List of Blood+ characters

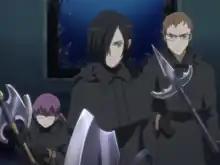
The three longest-living Schiff From left to right: Lulu, Moses, and Karman

The Schiff are soldiers created by a group of scientists led by Boris using Diva's blood, under the sponsorship of Amshel Goldsmith. Slaves at first, the ten Schiff decided they wanted to be free and escaped from the lab where they were created, killing most of the humans there. Trained only for fighting, they mostly know no other way of living or getting what they want except by force. However, they are deeply attached to each other.